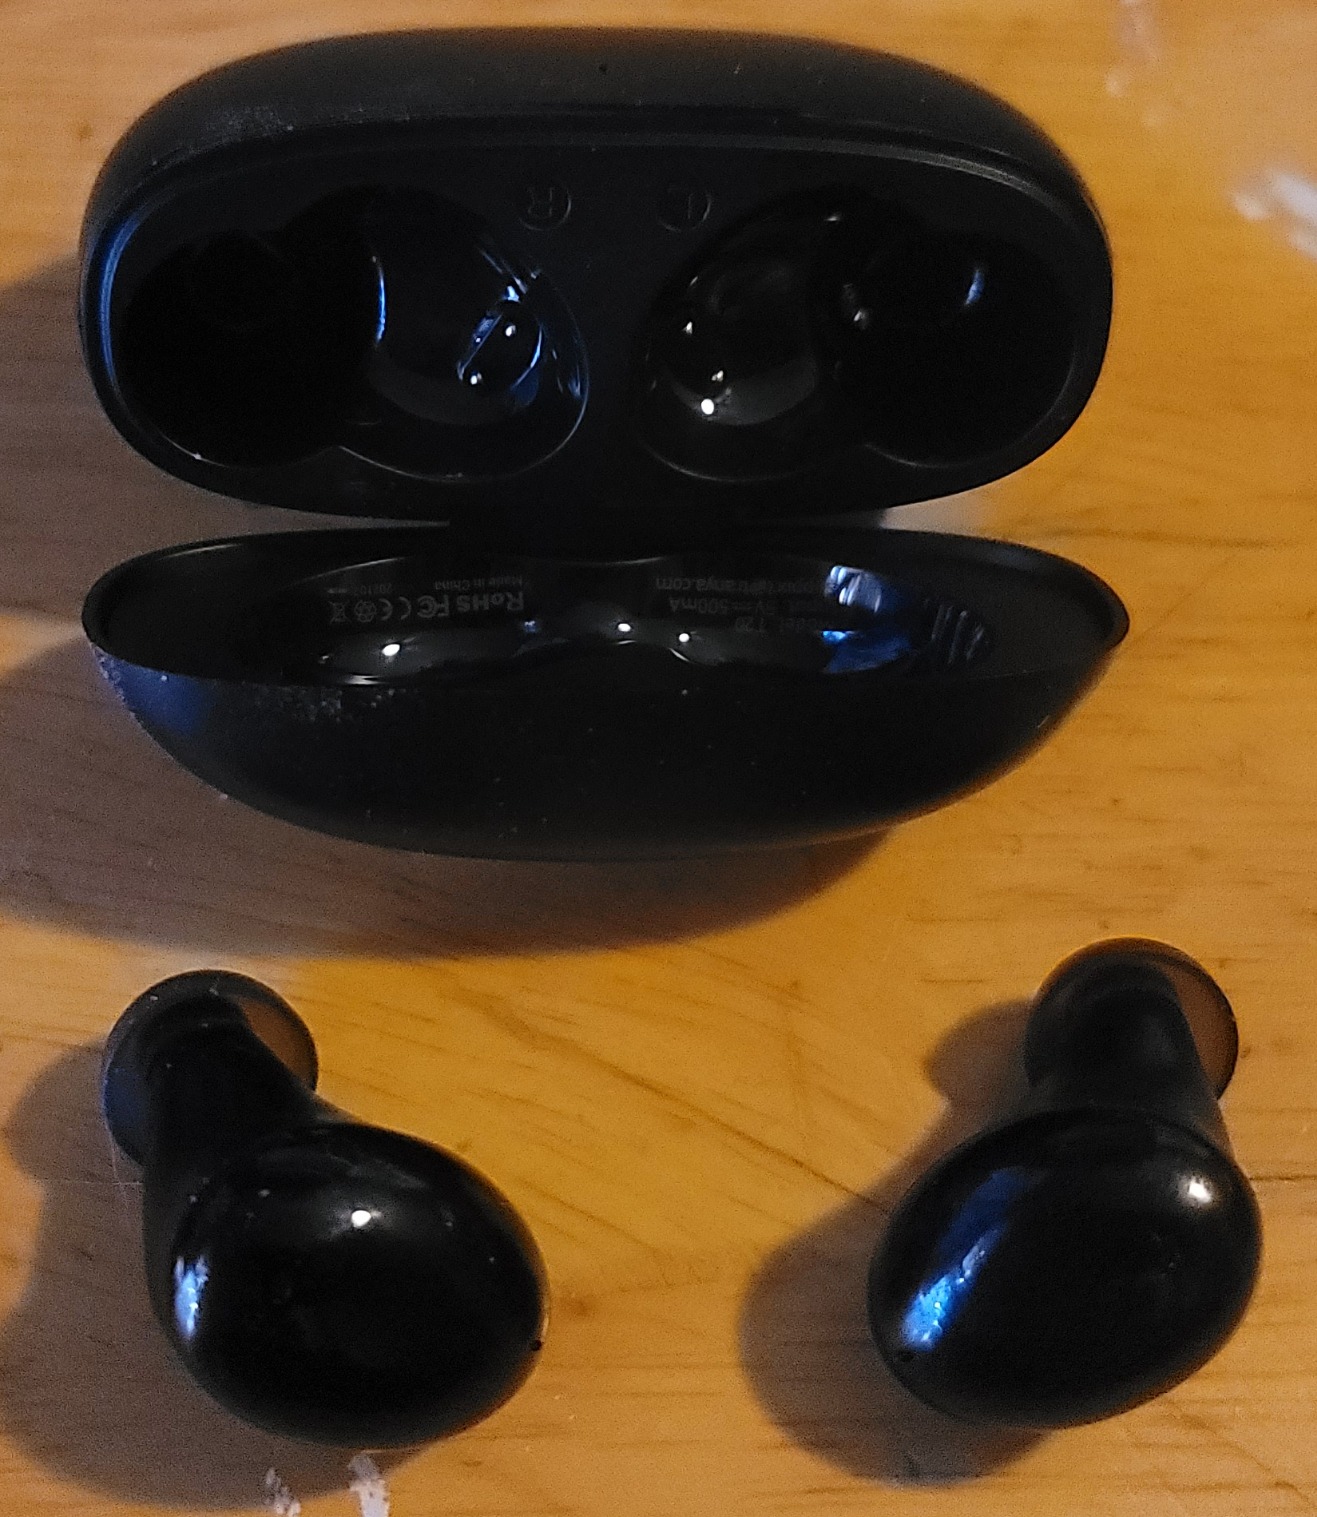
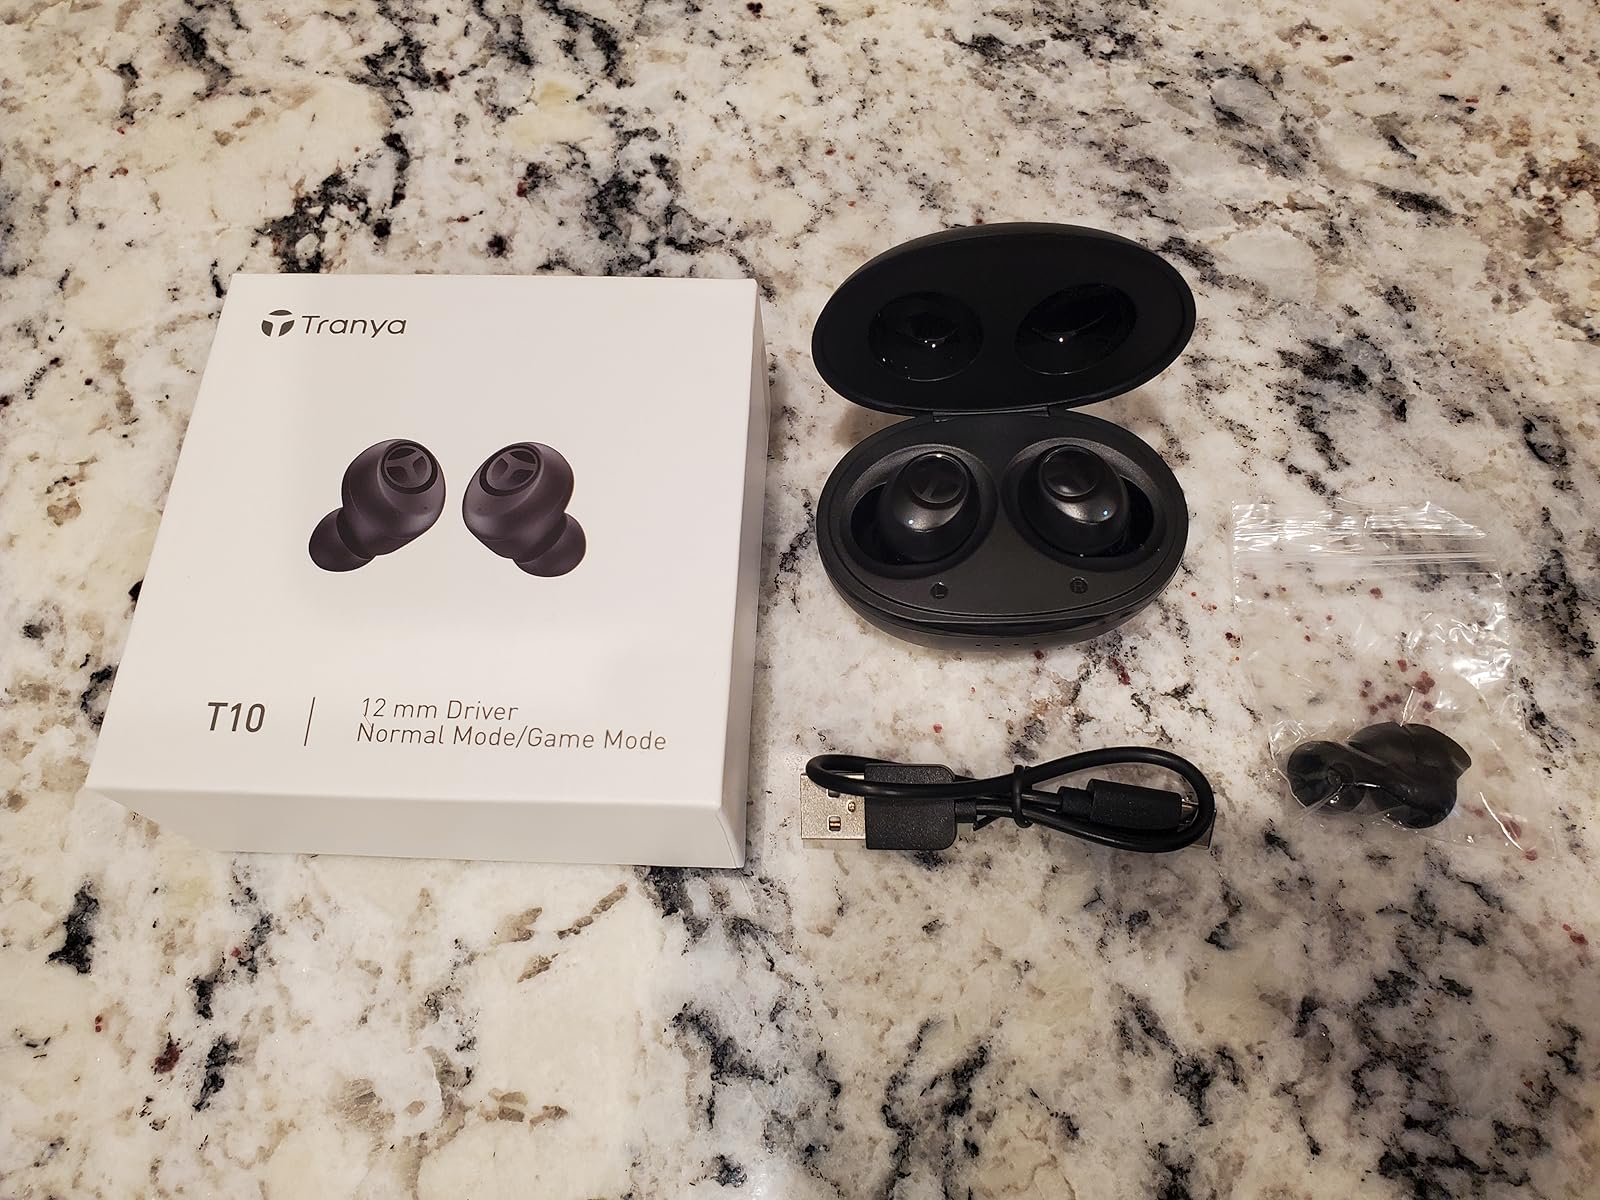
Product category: earbuds
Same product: no